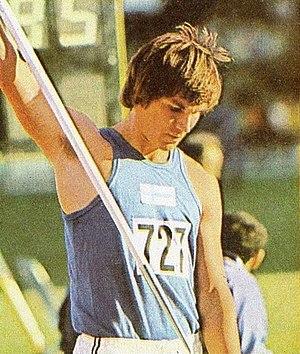
Hannu Juhani Siitonen est un athlète finlandais, spécialiste du lancer du javelot.